Worthington Valley Historic District

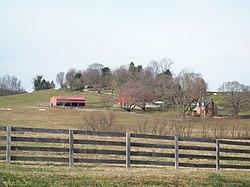
Worthington Valley Historic District, December 2009

Worthington Valley Historic District is a national historic district in Reisterstown, Baltimore County, Maryland, United States. It is a largely rural district where the earliest standing structures date from the very end of the 18th century. Horse breeding and racing is a very large and lucrative business in the valley. Since 1922, Snow Hill and Worthington Farms have been the scene of the Maryland Hunt Cup Steeplechase. Located next to it is the Western Run–Belfast Road Historic District.